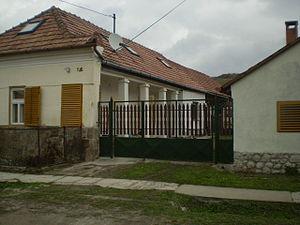
La minorité nationale est un terme juridique hongrois qui désigne les groupes ethno-culturels ayant une présence historique en Hongrie et rattachés par leurs langues et leurs origines à des nations extérieures à la nation hongroise. Il existe 12 minorités nationales reconnues officiellement par la loi en Hongrie : les Bulgares, les Grecs, les Croates, les Polonais, les Allemands, les Arméniens, les Roumains, les Ruthènes, les Serbes, les Slovaques, les Slovènes et les Ukrainiens. Les Roms de Hongrie ont le statut de minorité ethnique.
La minorité allemande de Hongrie désigne une minorité nationale reconnue officiellement par la loi hongroise sur les minorités nationales et ethniques.